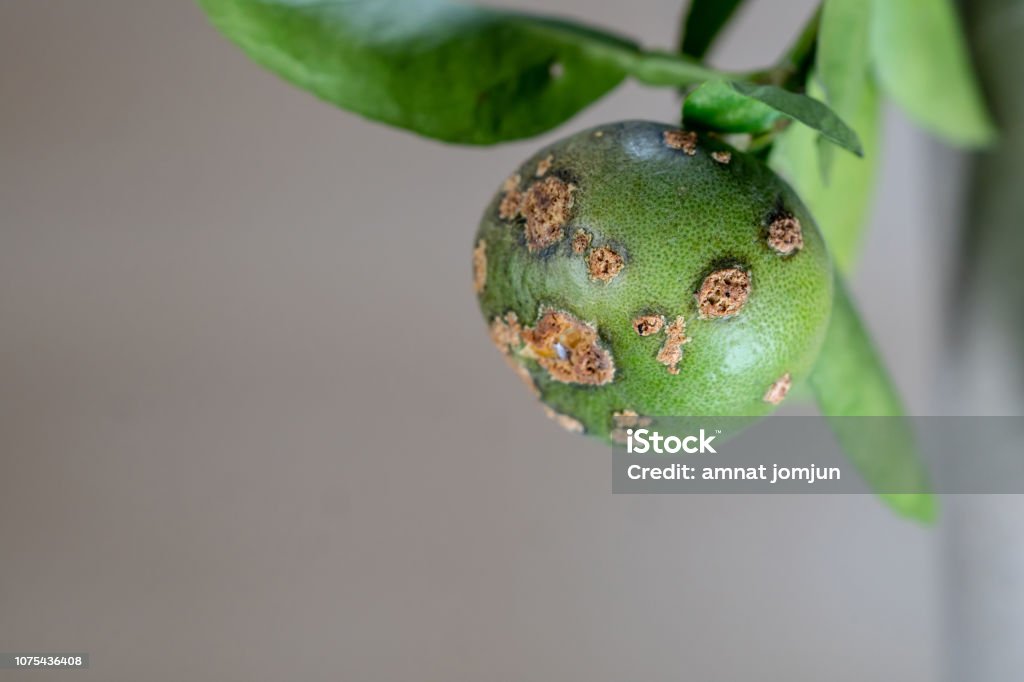
Plant: Citrus
Disease: citrus canker